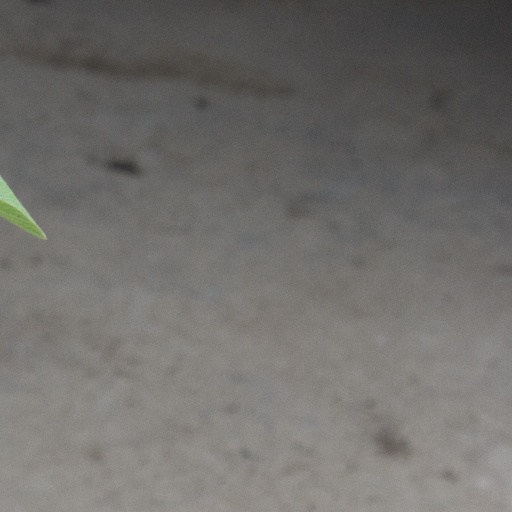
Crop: soybean